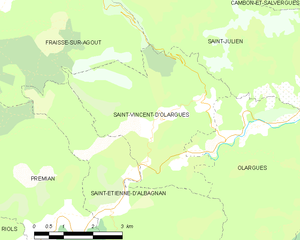
Carte de la commune française de code INSEE 34291 - Saint-Vincent-d'Olargues
Saint-Vincent-d'Olargues est une commune française située dans le département de l'Hérault en région Occitanie. La commune est membre du Parc naturel régional du Haut-Languedoc. Elle adhère également à la communauté de communes Orb et Jaur.